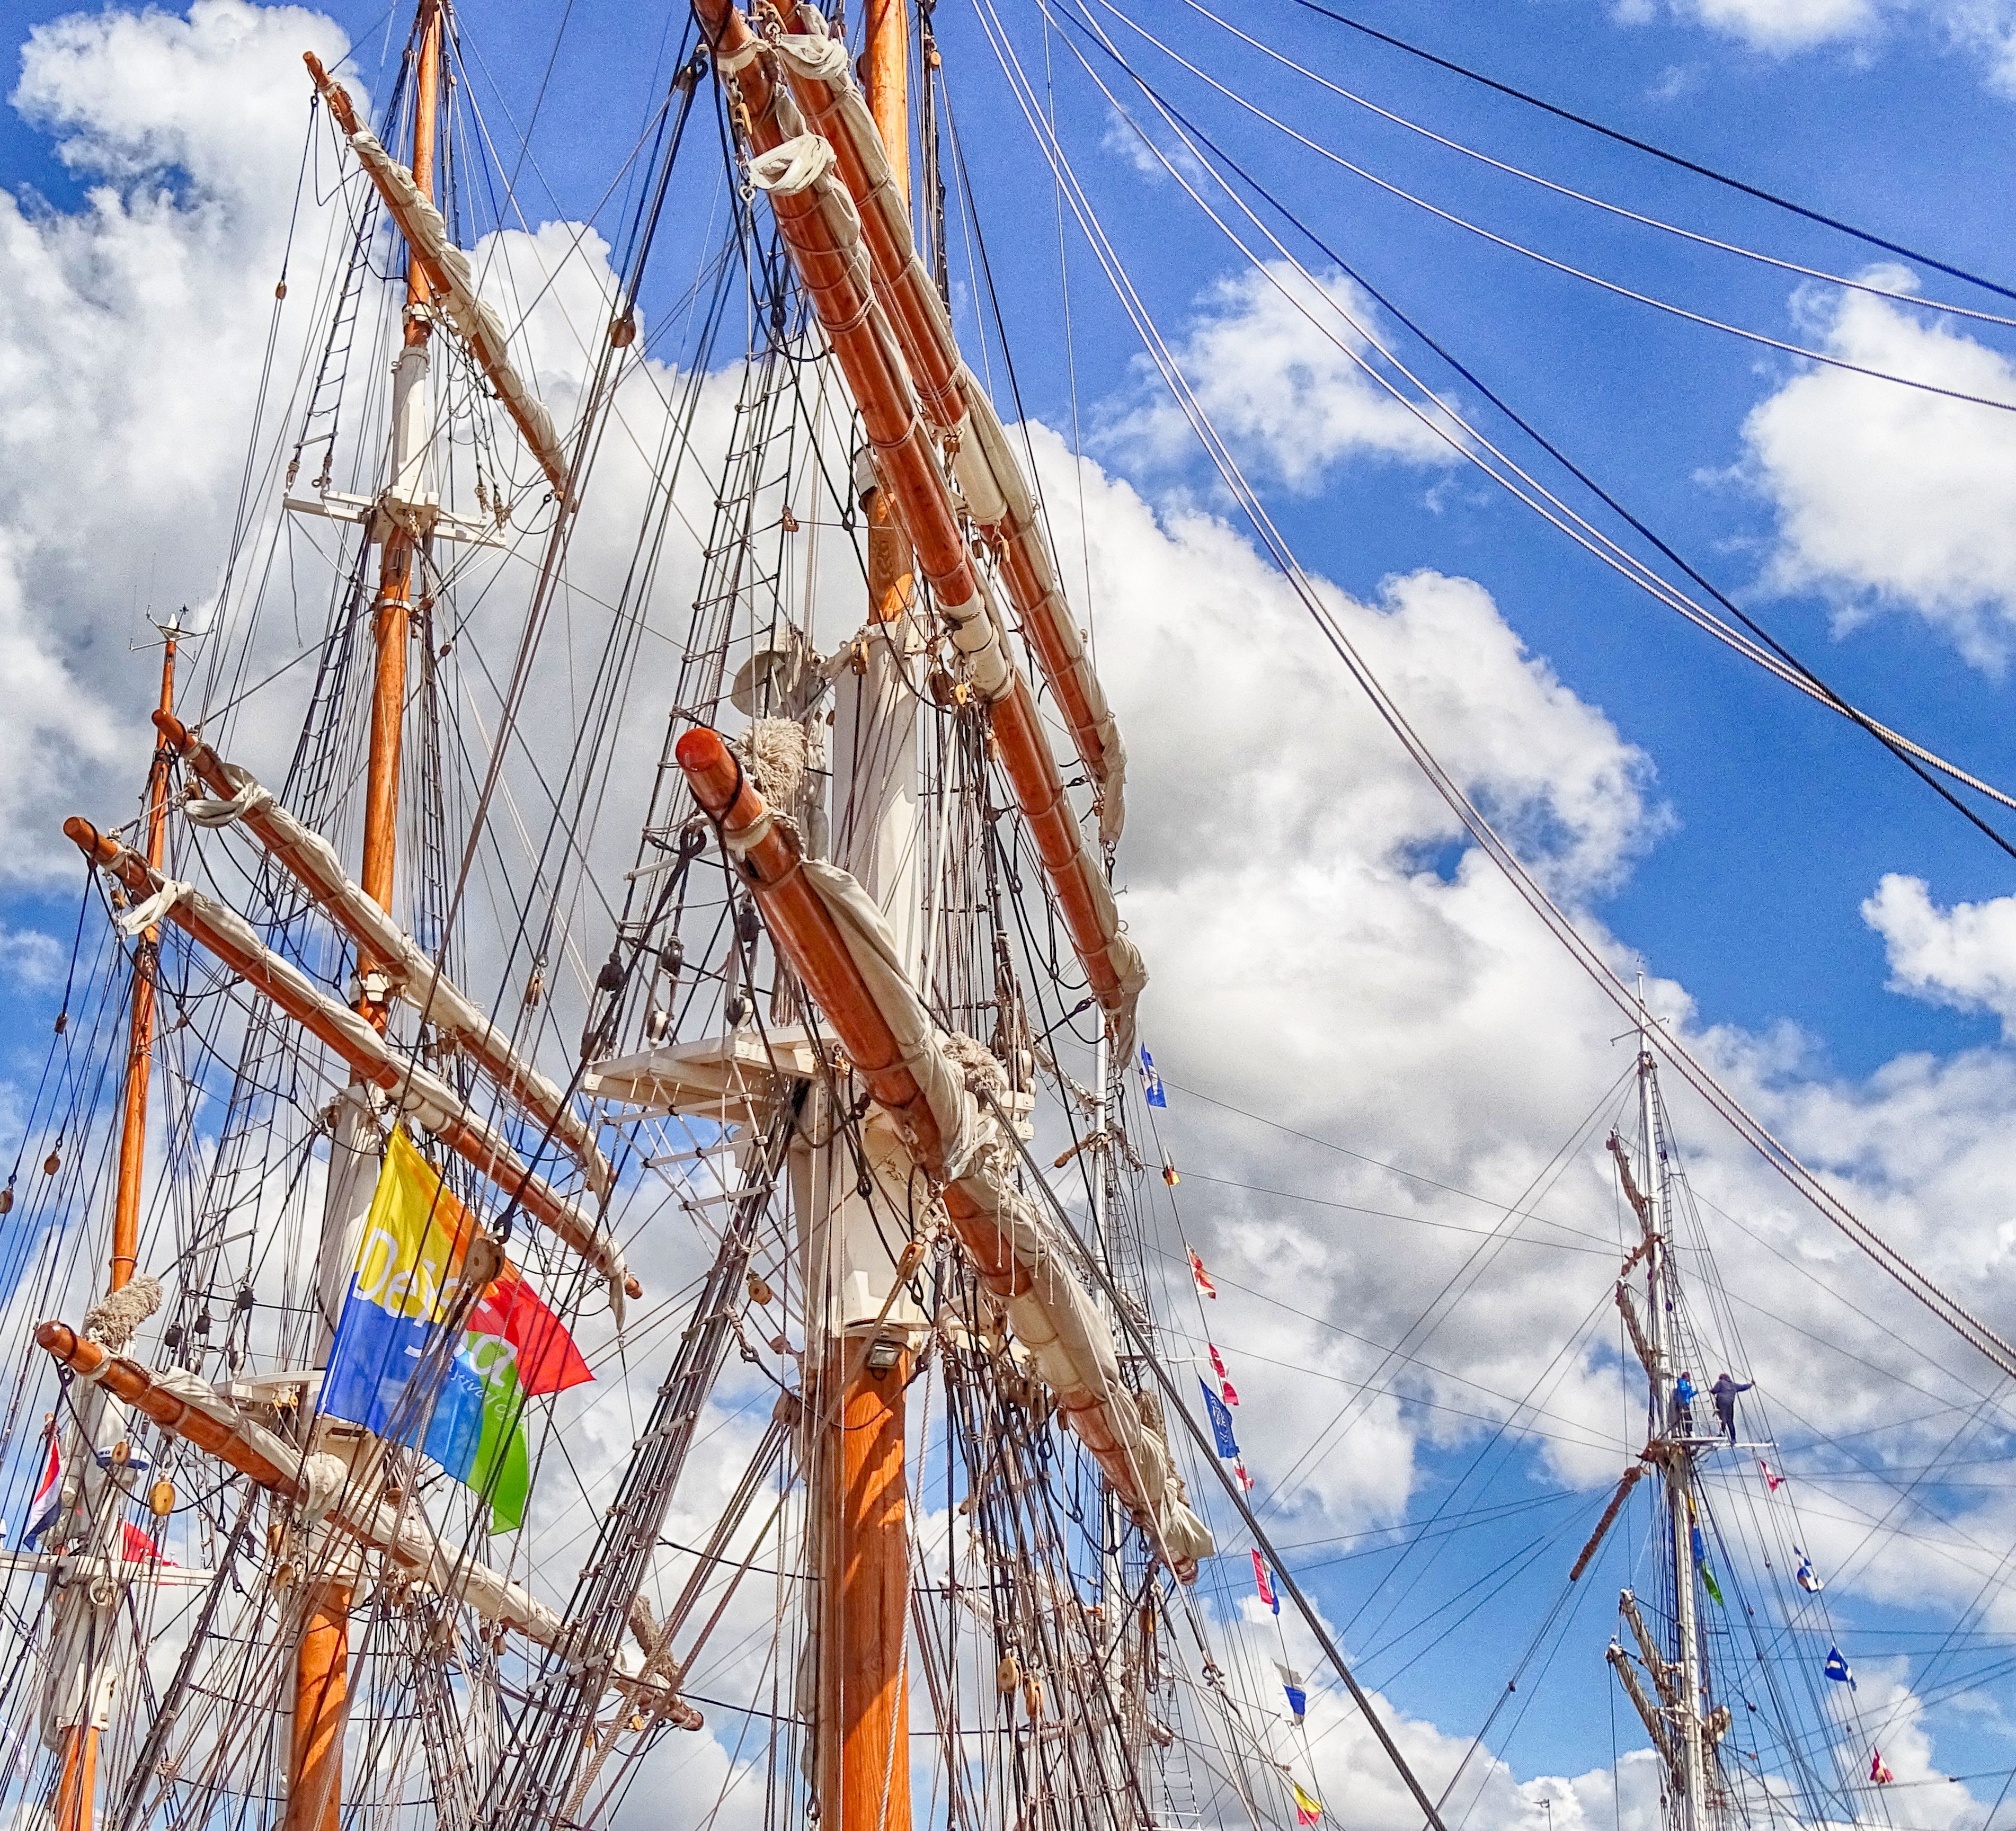
rope, boat, ship, vehicle, mast, electricity, sail, watercraft, windjammer, sailing boat, sailing ship, tall ship, galleon, delfzijl, delfsail, sail mast